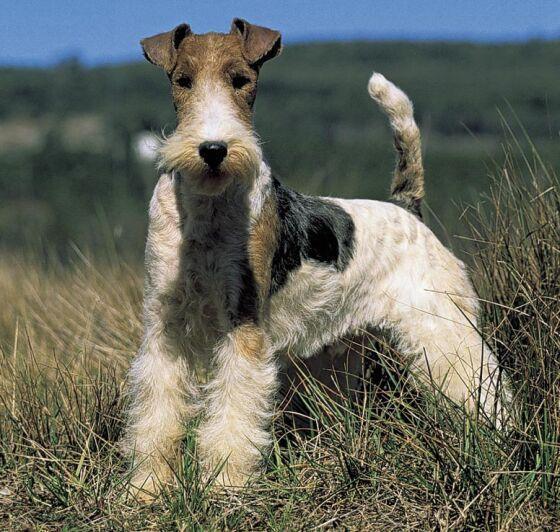
wire-haired_fox_terrier